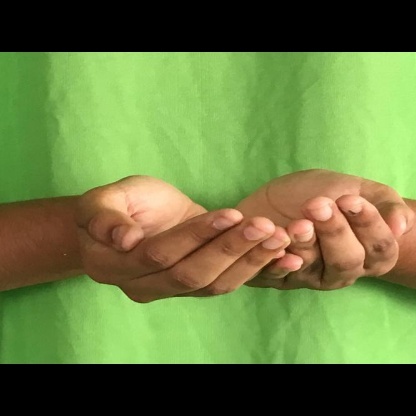
Mudra: Pushpaputa